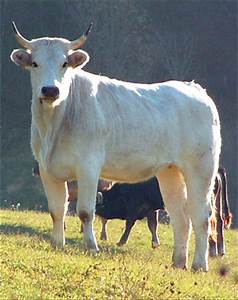
Label: cow